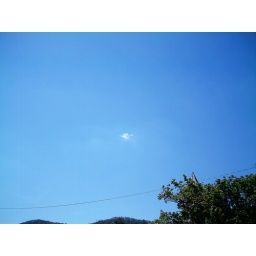
I spotted this one little cloud in the sky